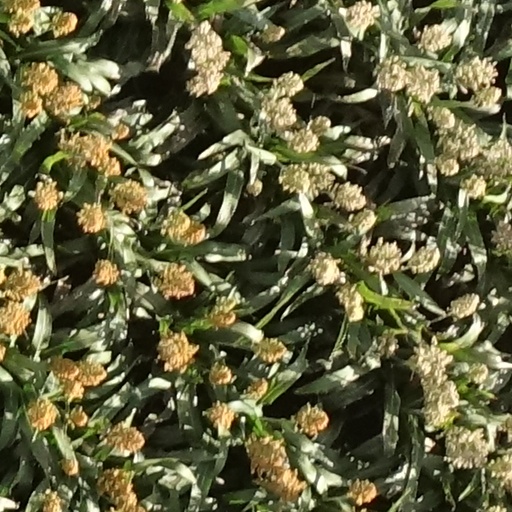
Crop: sorghum